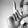
ASL letter: L